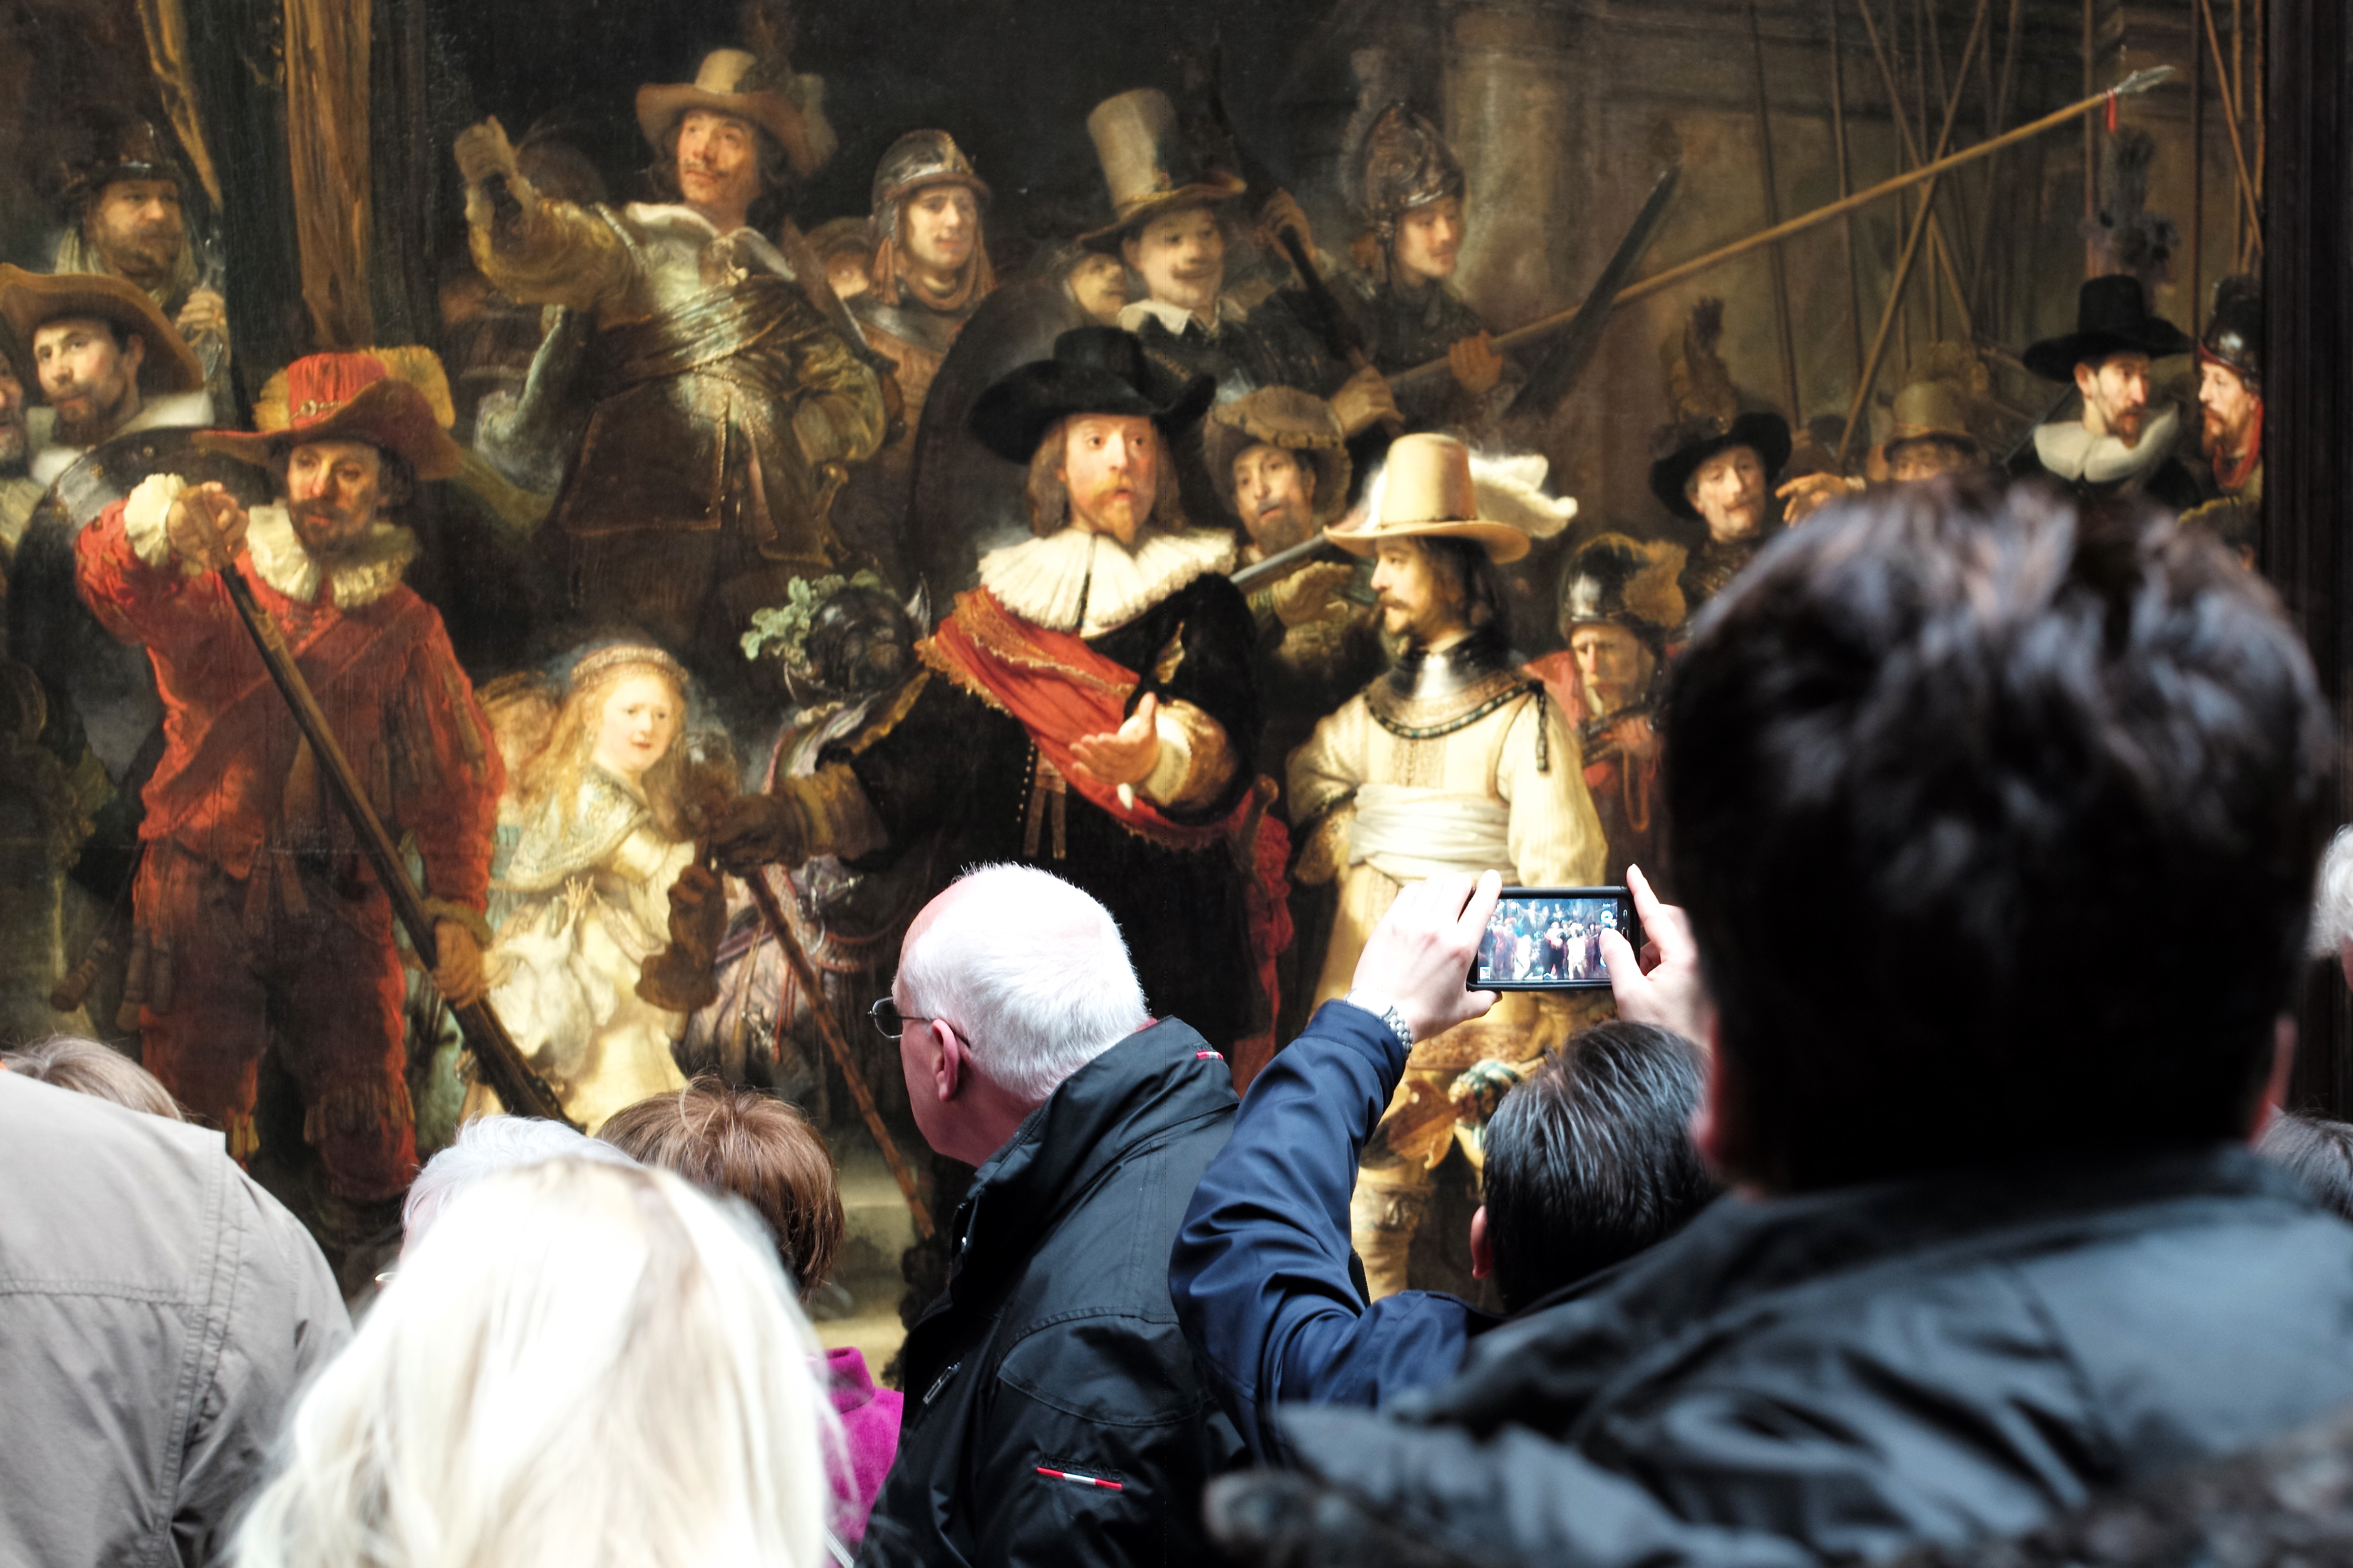
people, crowd, travel, europe, museum, painting, art, holland, amsterdam, netherlands, gallery, exhibit, rijksmuseum, rembrandt, leicam, summilux50f14, typ240, thenightwatch